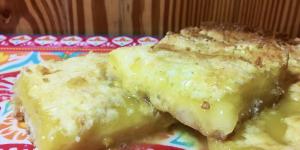
cuadraditos de limon